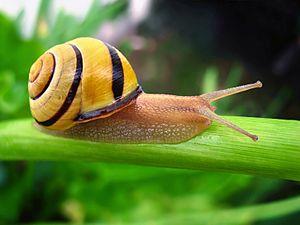
Un escargot des bois (Cepaea nemoralis), hélicidé commun du nord et de l'ouest de l'Europe.